Emmanouil Argyropoulos

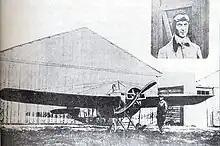
E. Argyropoulos and his Nieuport IV.G aircraft

Emmanouil Argyropoulos (1889 – 4 April 1913) was a Greek pioneer aviator of the early 20th century. Apart from being the first Greek aviator who performed a flight over his homeland, he also became the first casualty of Greek military aviation.